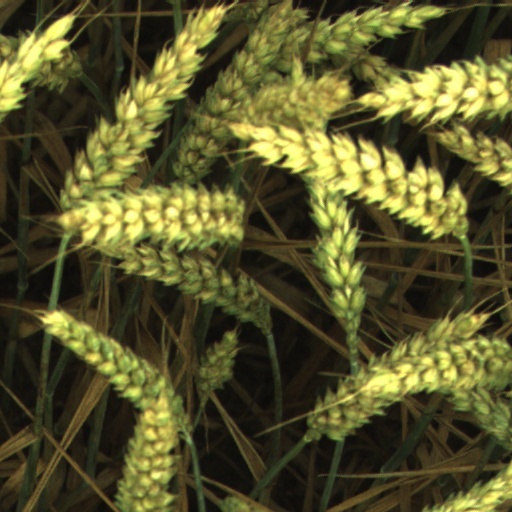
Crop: wheat